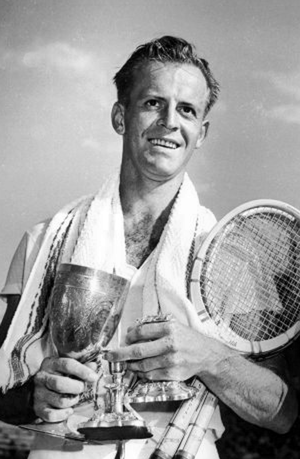
Rex_Hartwig
Rex Hartwig, né le 2 septembre 1929 à Culcairn, est un joueur de tennis australien.